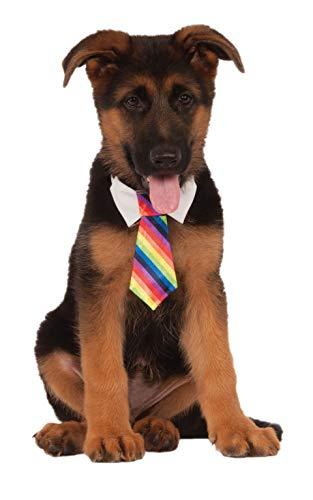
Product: Rubie's Costume Company Rainbow Tie for Pet
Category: Toys & Games | Party Supplies
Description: Necktie for pet Features diagonal rainbow stripes.
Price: $4.48
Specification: Product Dimensions:         7 x 6.2 x 0.7 inches ; 0.32 ounces    |Shipping Weight: 0.6 ounces (View shipping rates and policies)|ASIN: B01C4K77AO|Item model number: 580347 L-XL|    #34898    in Kids' Party Supplies    |    #96286    in Pre-Kindergarten Toys